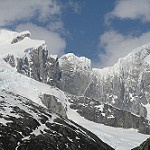
Scene: Outdoor